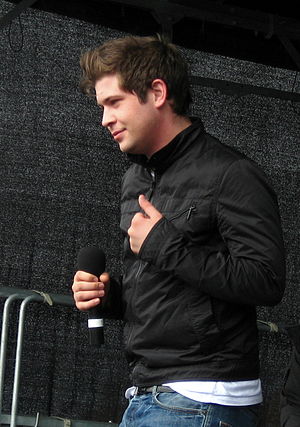
Jon Nørgaard
Jon Nørgaard (2010)
Jon Nørgaard @ Skovmand &amp; Bues Fødselsdag i Hirtshals
Jon Gade Nørgaard er en dansk sanger og sangskriver, der fik sit gennembrud da han som 17-årig vandt TV 2-programmet Popstars i 2002. Efterfølgende udsendte han debutalbummet This Side Up, der solgte over 135.000 eksemplarer, og gav ham hittet "Right Here Next to You". Jon har desuden haft flere hits som gæstesanger for kunstnere som Clemens, Kato, og Musikk. I 2010 stiftede han pladeselskabet U&!, der har udgivet artister som USO, Muri & Mario, og Kongsted.